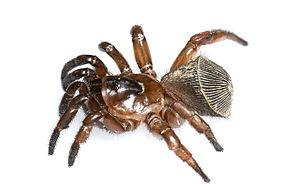
Cyclocosmia truncata est une espèce d'araignées mygalomorphes de la famille des Halonoproctidae.